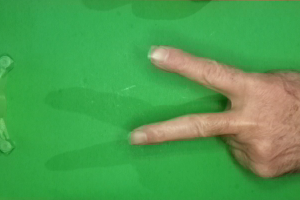
Label: scissors